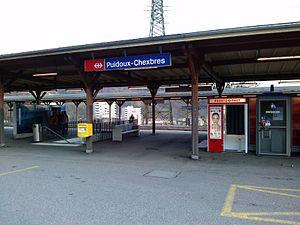
Vue de la gare de Puidoux-Chexbres.